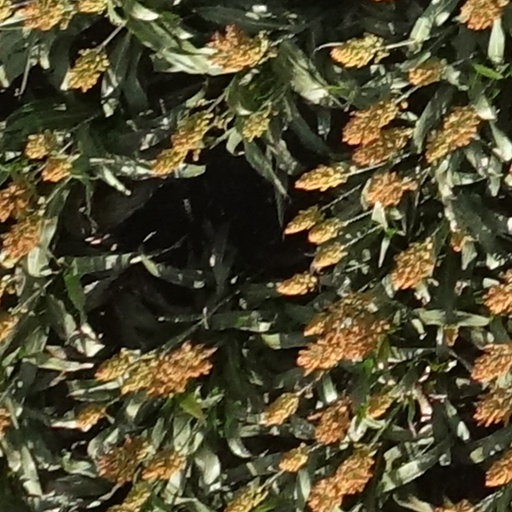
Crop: sorghum